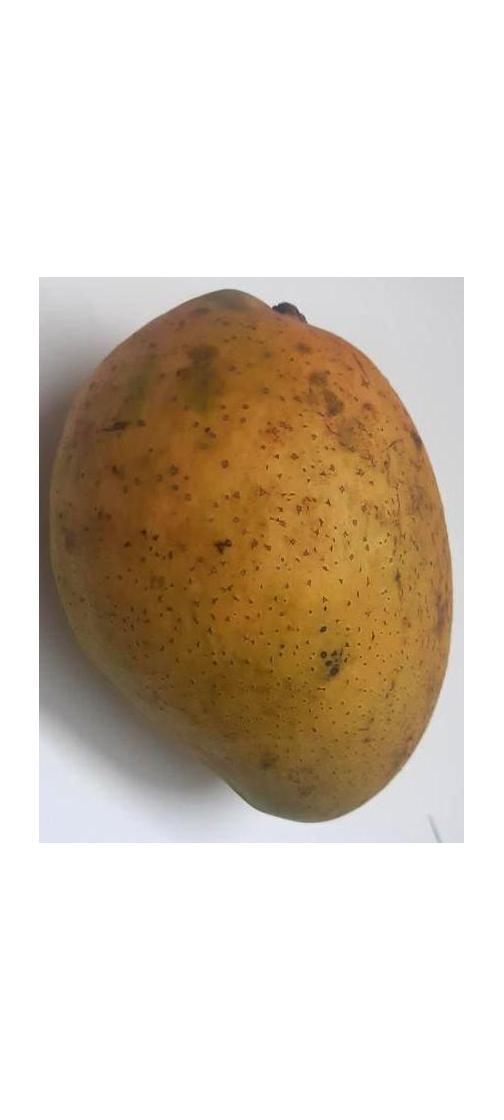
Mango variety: Ashshina Classic